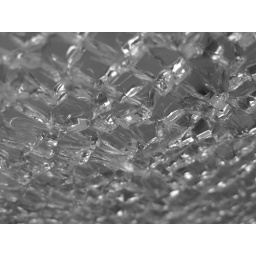
Smashed safety glass on pedestrian bridge over Stirling Station